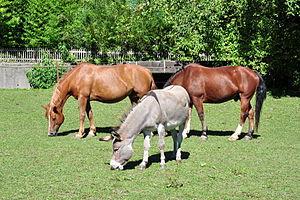
L'Âne commun, appelé plus communément « Âne », est une espèce de mammifères herbivores et ongulés appartenant à la famille des équidés. Souvent comparé au cheval, l'âne a des caractéristiques morphologiques propres qui le différencient clairement de son cousin, ses longues oreilles étant son attribut le plus facilement identifiable. Ces dernières lui offrent une ouïe particulièrement fine, et qui, complétée par un large champ de vision et un odorat fort développé, lui permettent une bonne perception du monde qui l'entoure. Baudet est le nom donné au mâle reproducteur. Les femelles, appelées ânesses, mettent bas après douze mois de gestation un petit nommé ânon. Celui-ci peut se lever et courir peu de temps après sa naissance. L'âne peut également s'hybrider avec d'autres équidés, par exemple avec la jument pour donner naissance à un nouvel animal, le mulet.